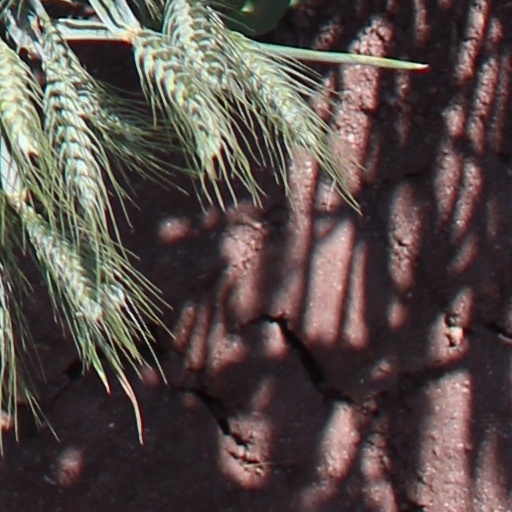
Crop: wheat